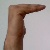
The image shows a hand gesture representing a space in Indian Sign Language.